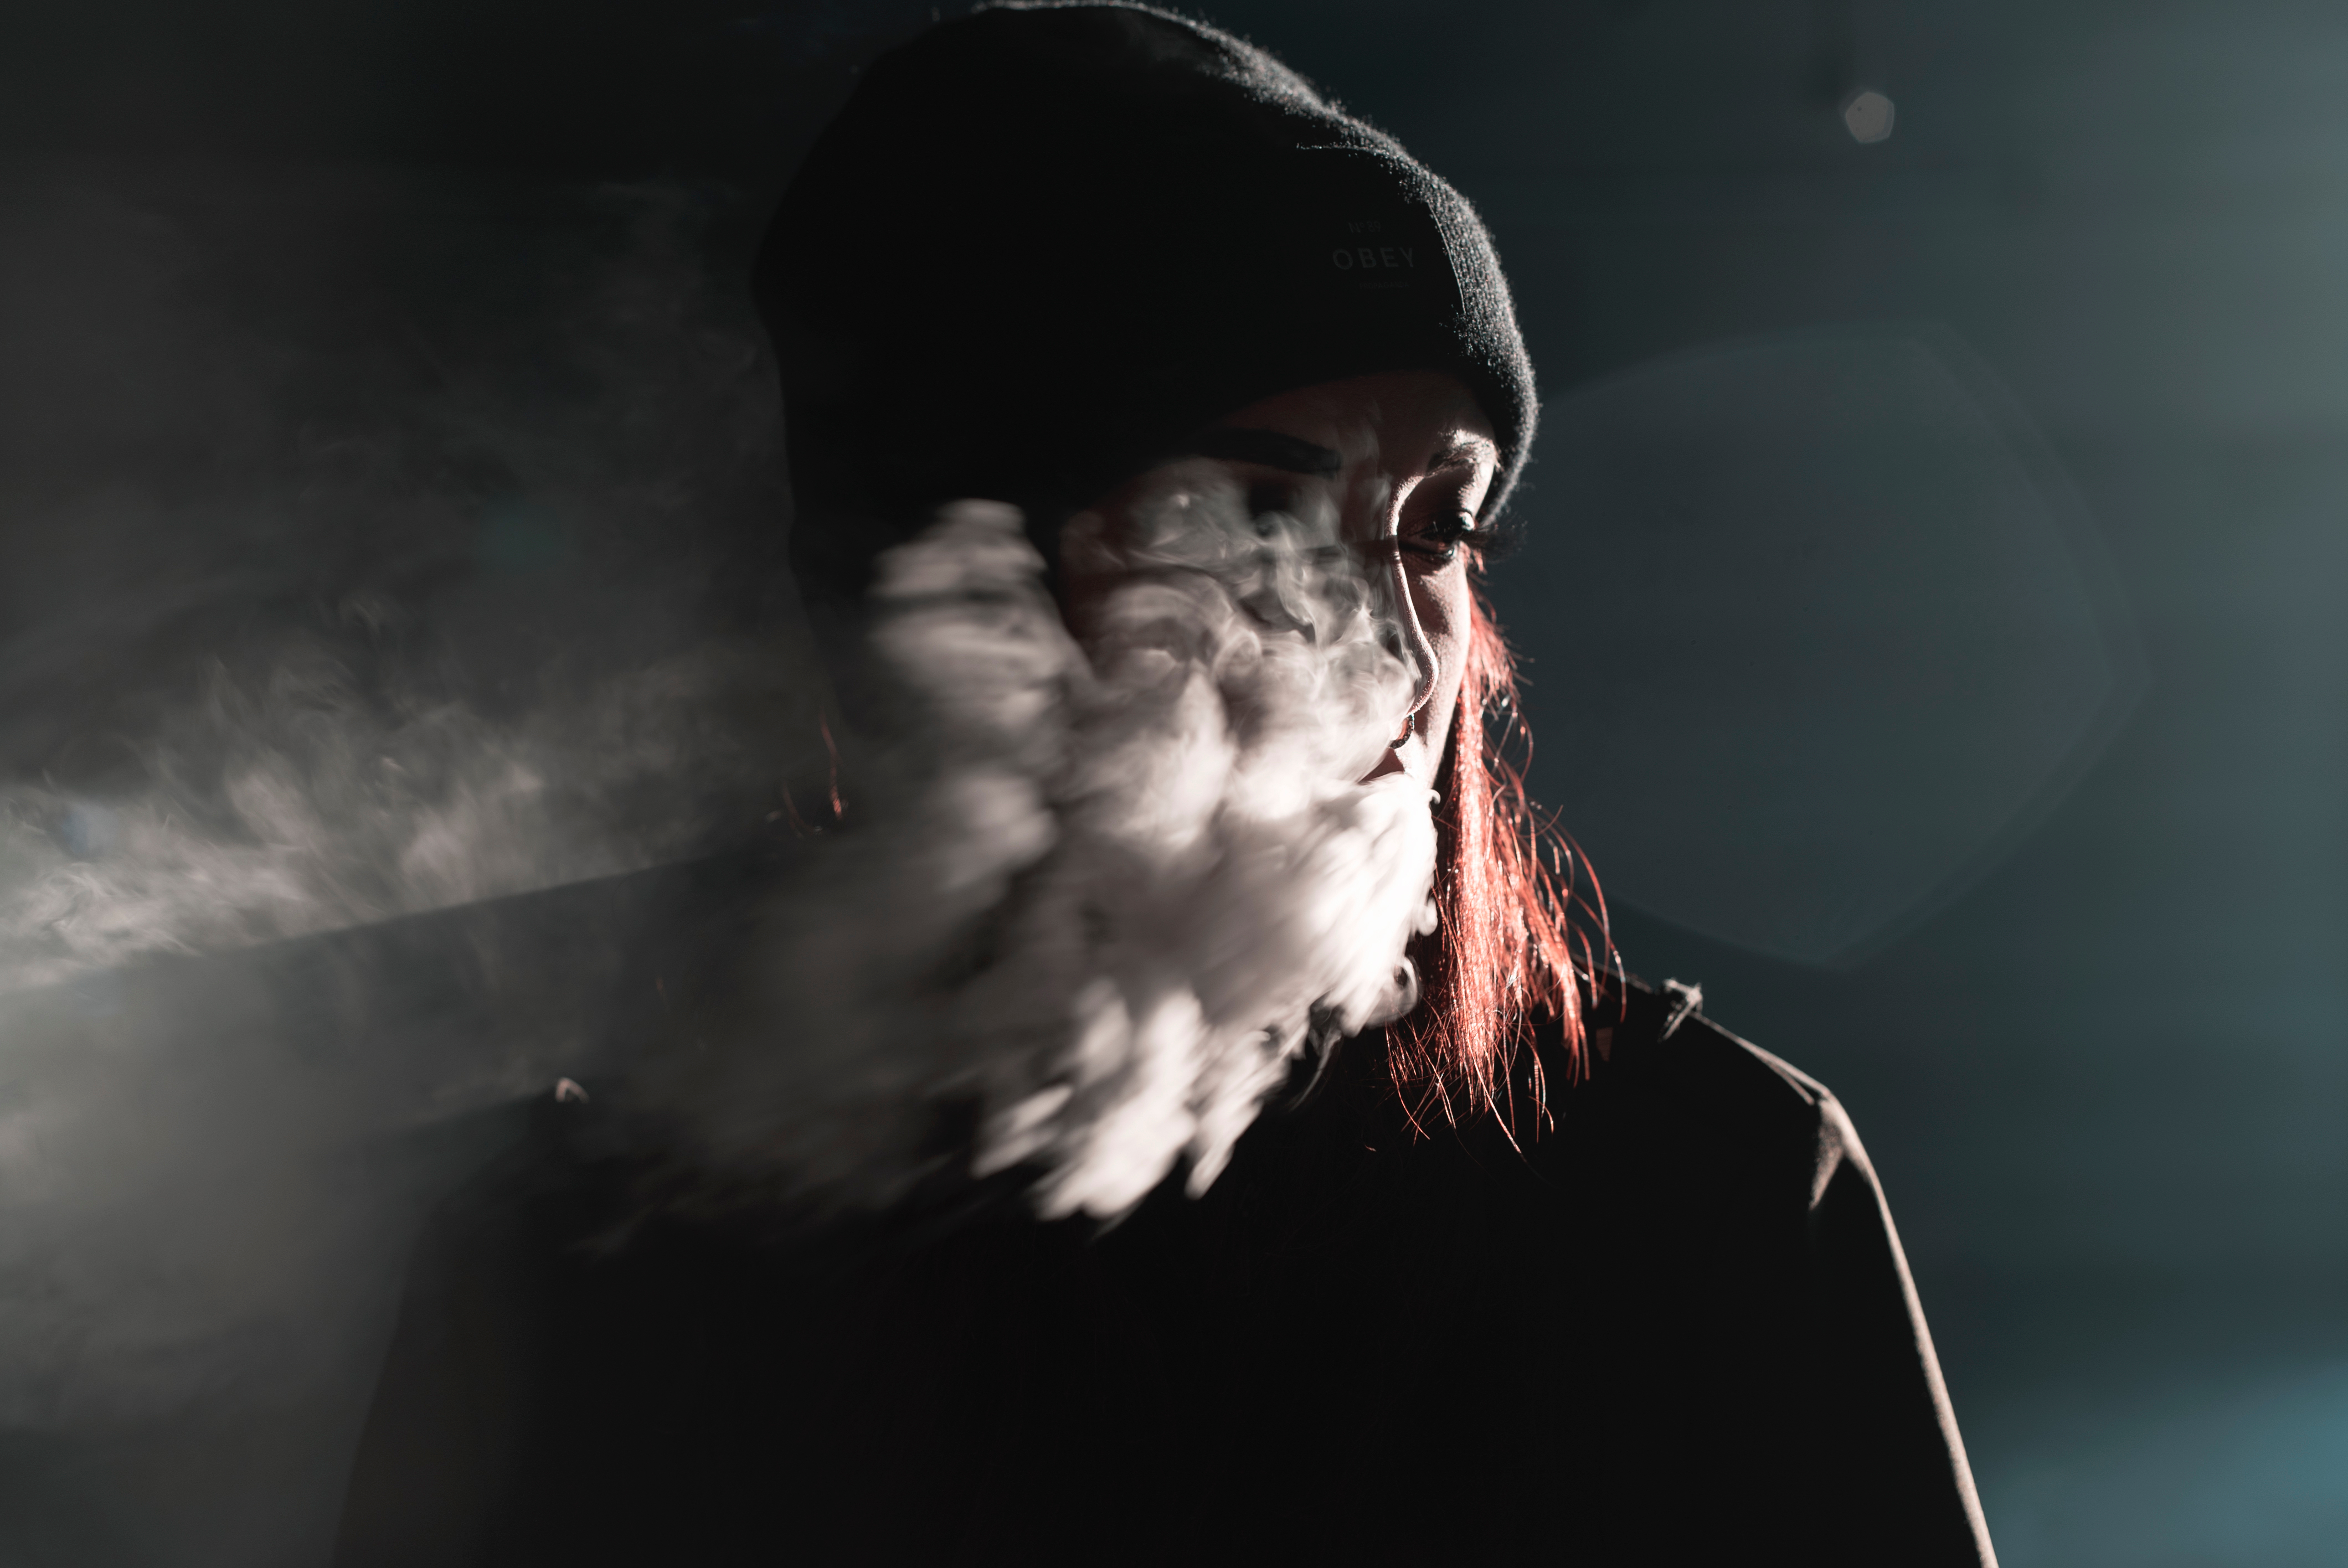
darkness, black, guitarist